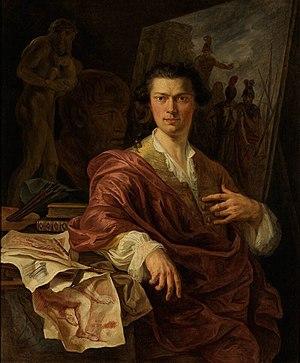
Guillaume-Jacques Herreyns, nom francisé de Willem-Jacob Herreyns, né le 10 juin 1743 à Anvers et mort le 10 août 1827 dans la même ville, est un peintre flamand.